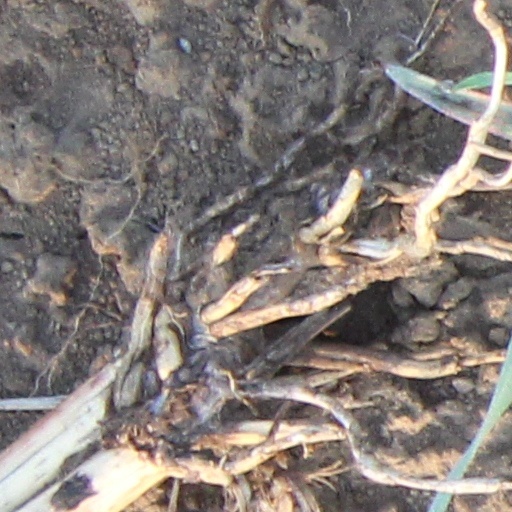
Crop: wheat